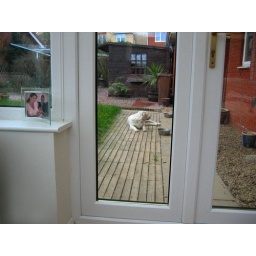
dog in the window